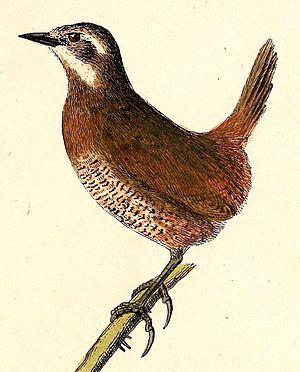
Le Tourco à moustaches est une espèce d'oiseaux de la famille des Rhinocryptidae.